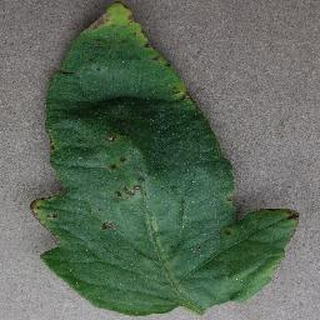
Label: tomato_bacterial_spot